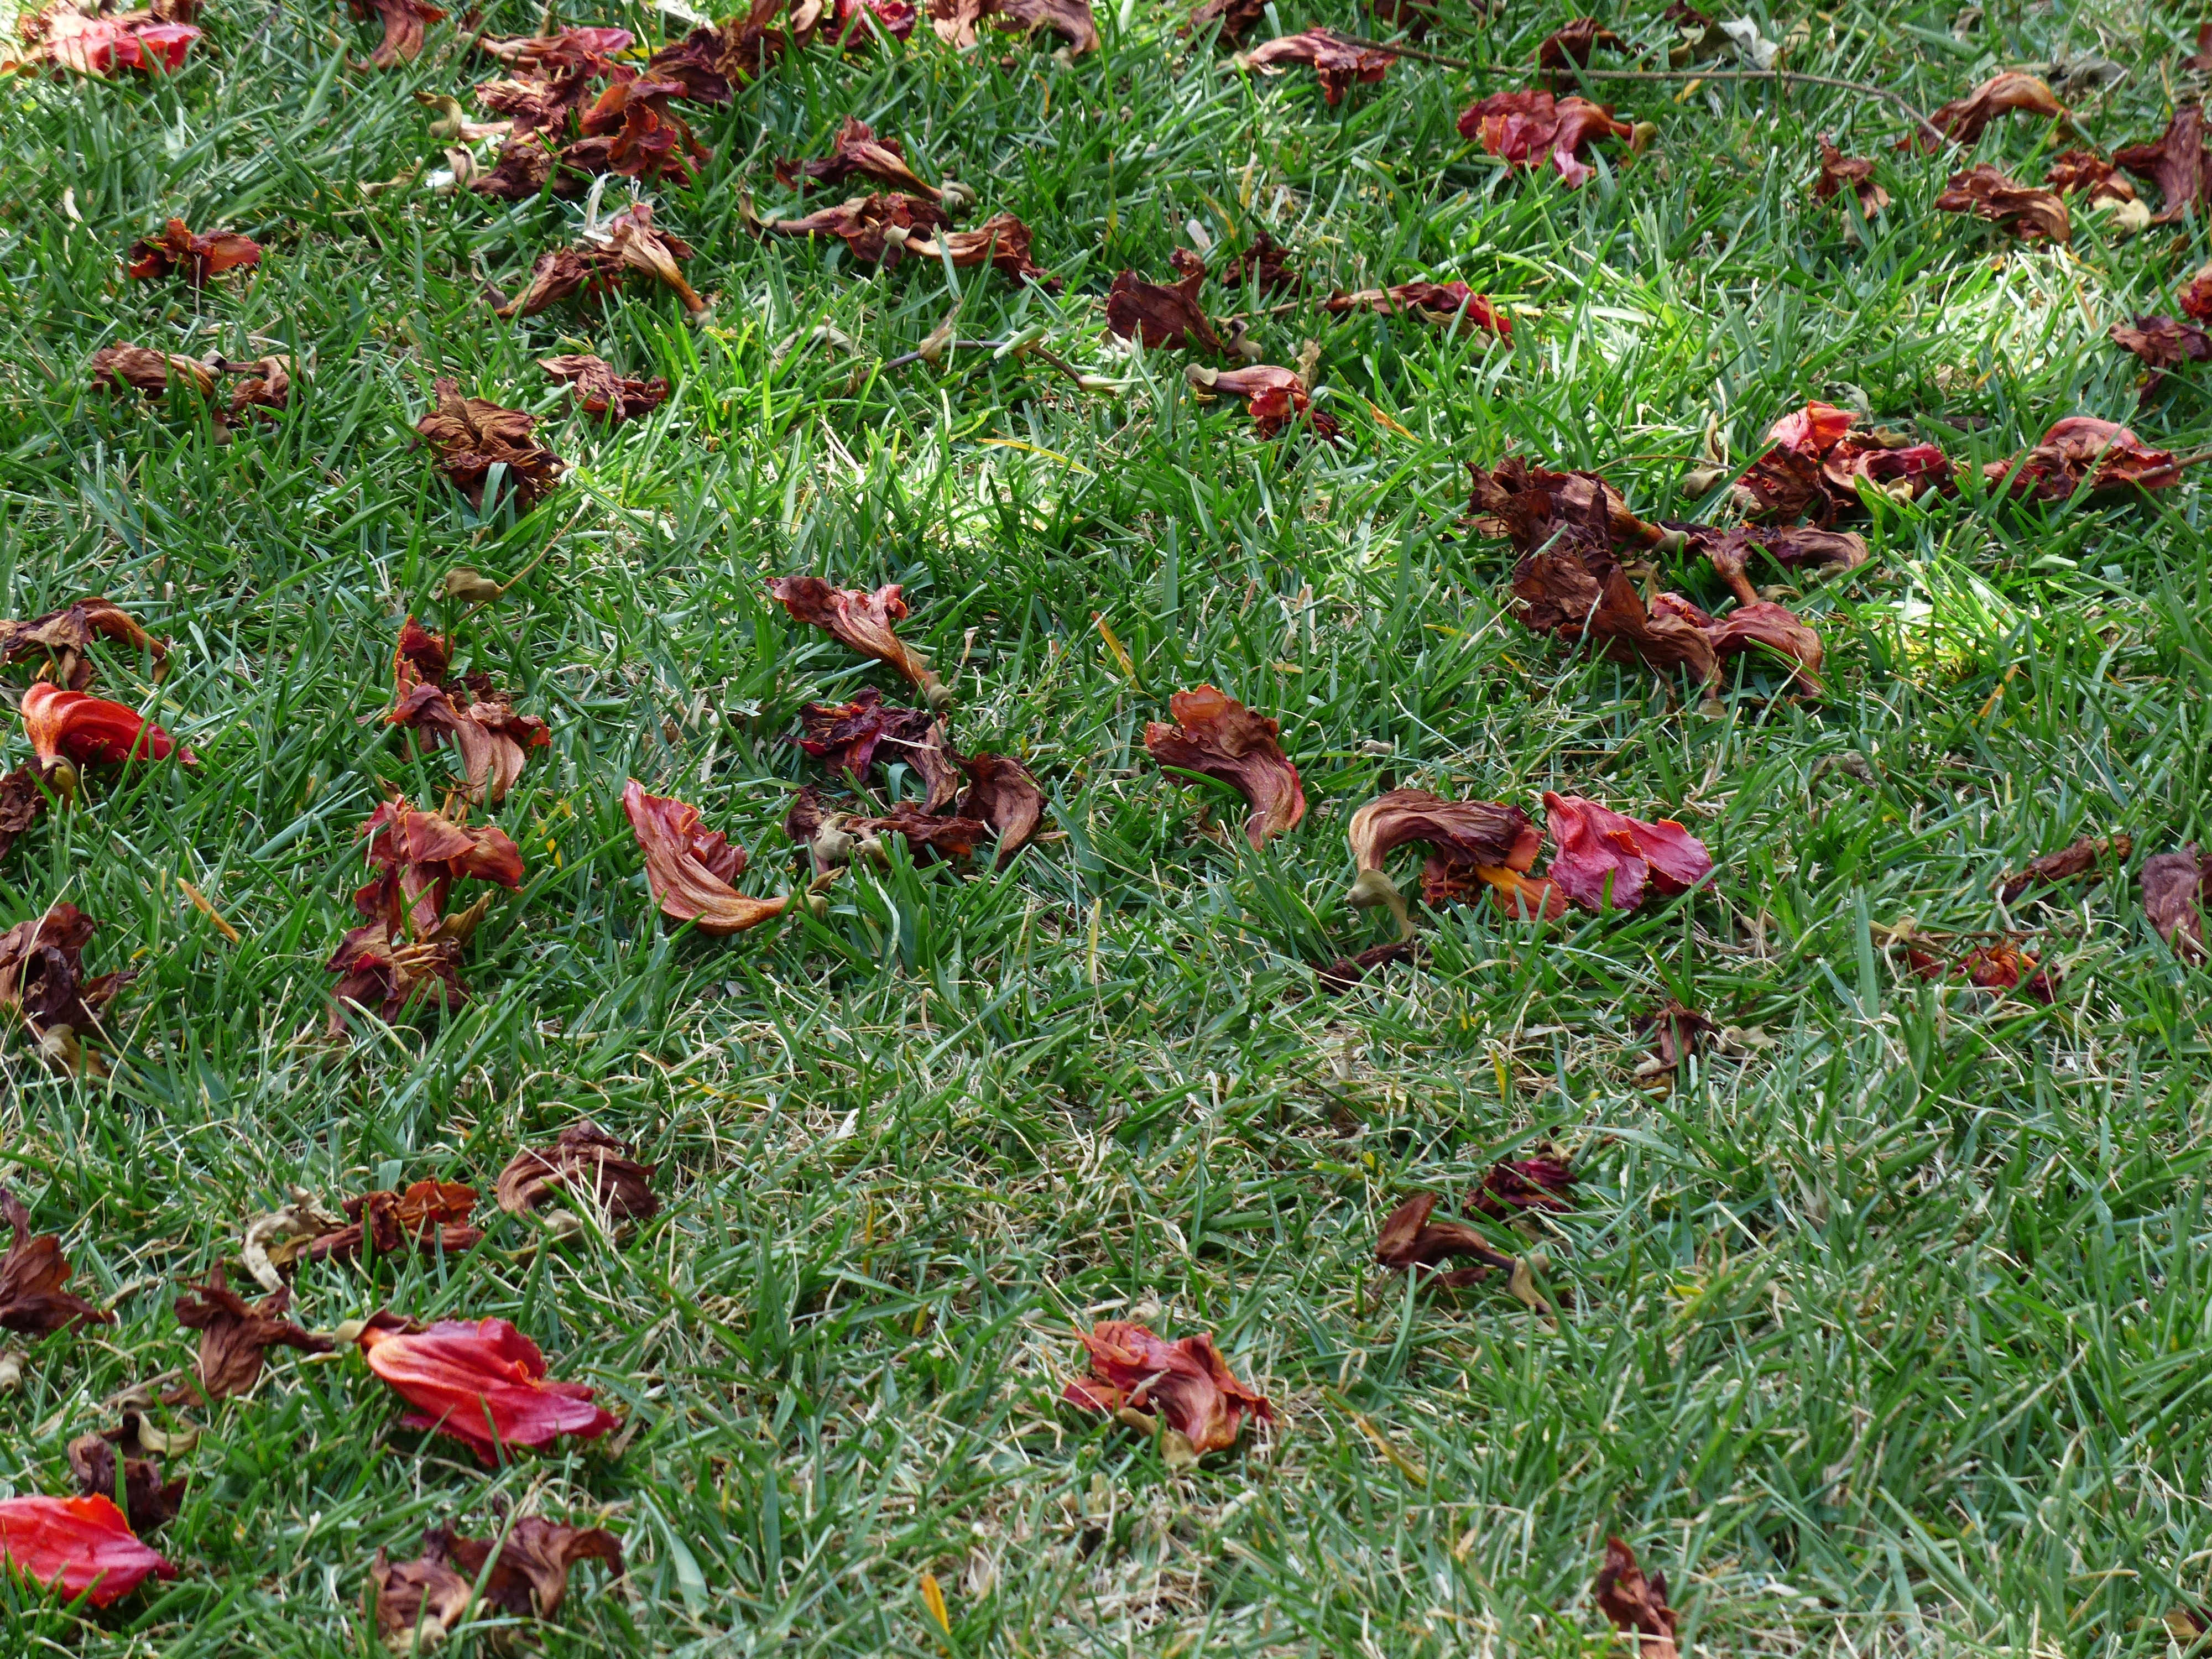
grass, plant, lawn, meadow, prairie, leaf, flower, dry, red, herb, botany, garden, flora, wildflower, flowers, shrub, dead plant, flowering plant, bignoniaceae plants, bignoniaceae, spathodea campanulata, tulip tree, annual plant, grass family, land plant, african tulpenbaum